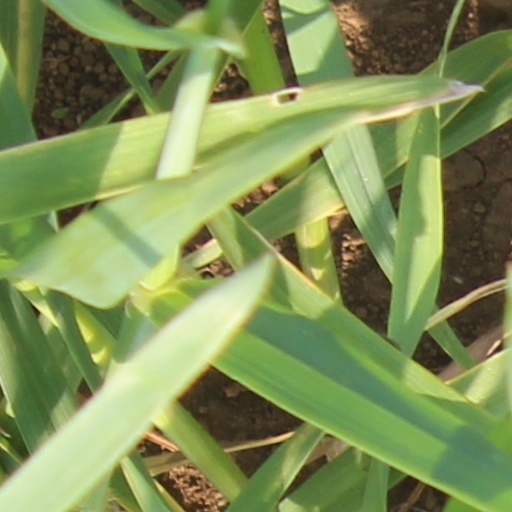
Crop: wheat